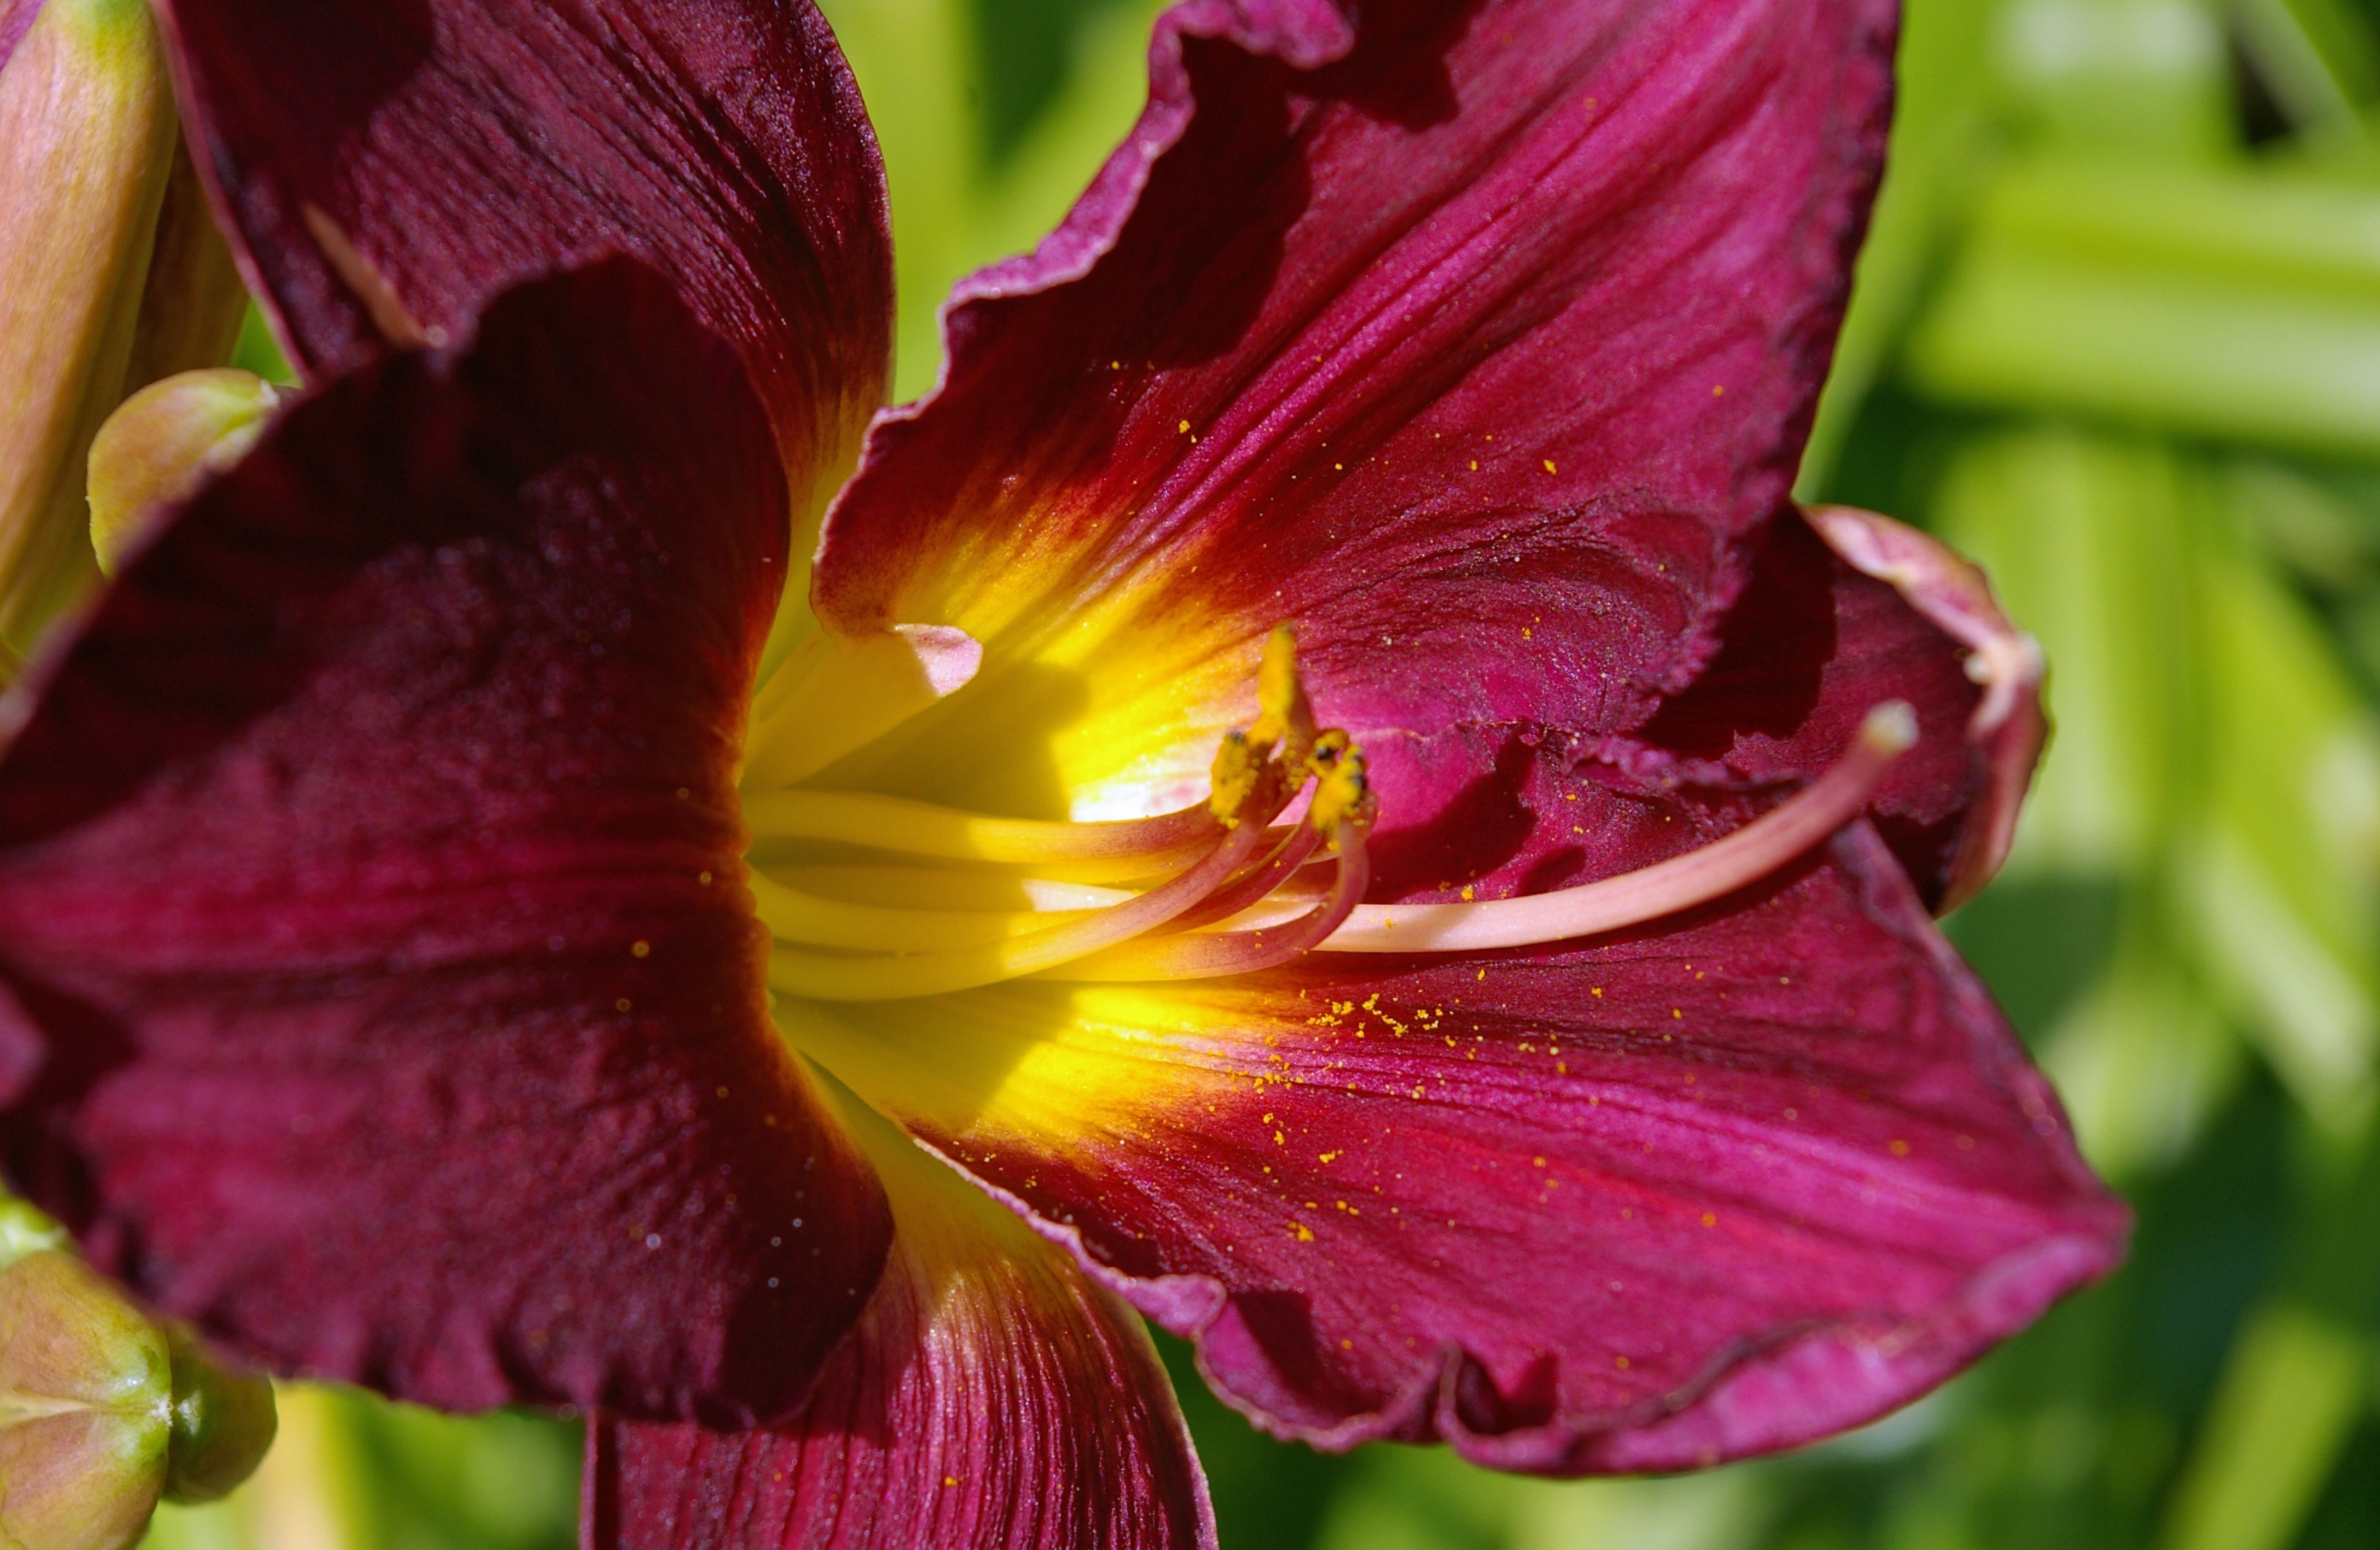
blossom, plant, flower, purple, petal, bloom, summer, garden, close, flora, flower bed, close up, beauty, lily, edible, daylily, calyx, stamens, macro photography, blossomed, garden design, flowering plant, summer flower, edible flowers, brown red, plant stem, land plant